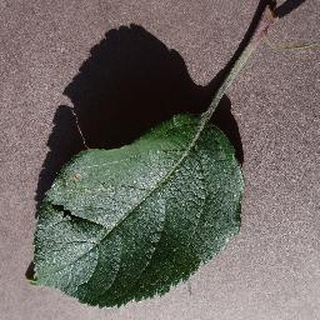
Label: healthy_apple